Ramalina fraxinea

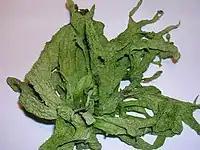

This lichen is widespread in the United Kingdom, being found on tree bark. In north-eastern England and eastern Scotland it is often well developed, growing up to 12 cm with thongs of up to 2 cm wide. In less favourable areas it is much smaller. The species has declined markedly since the mid 20th century and is now rare or absent in many UK areas. Its sensitivity to air pollution and fertilizer enrichment may be reasons for the decline. It is mainly found on the bark of "Acer", "Fraxinus", "Populus", "Tilia" and "Ulmus"; it has been found growing on "Rhododendron" and oak.